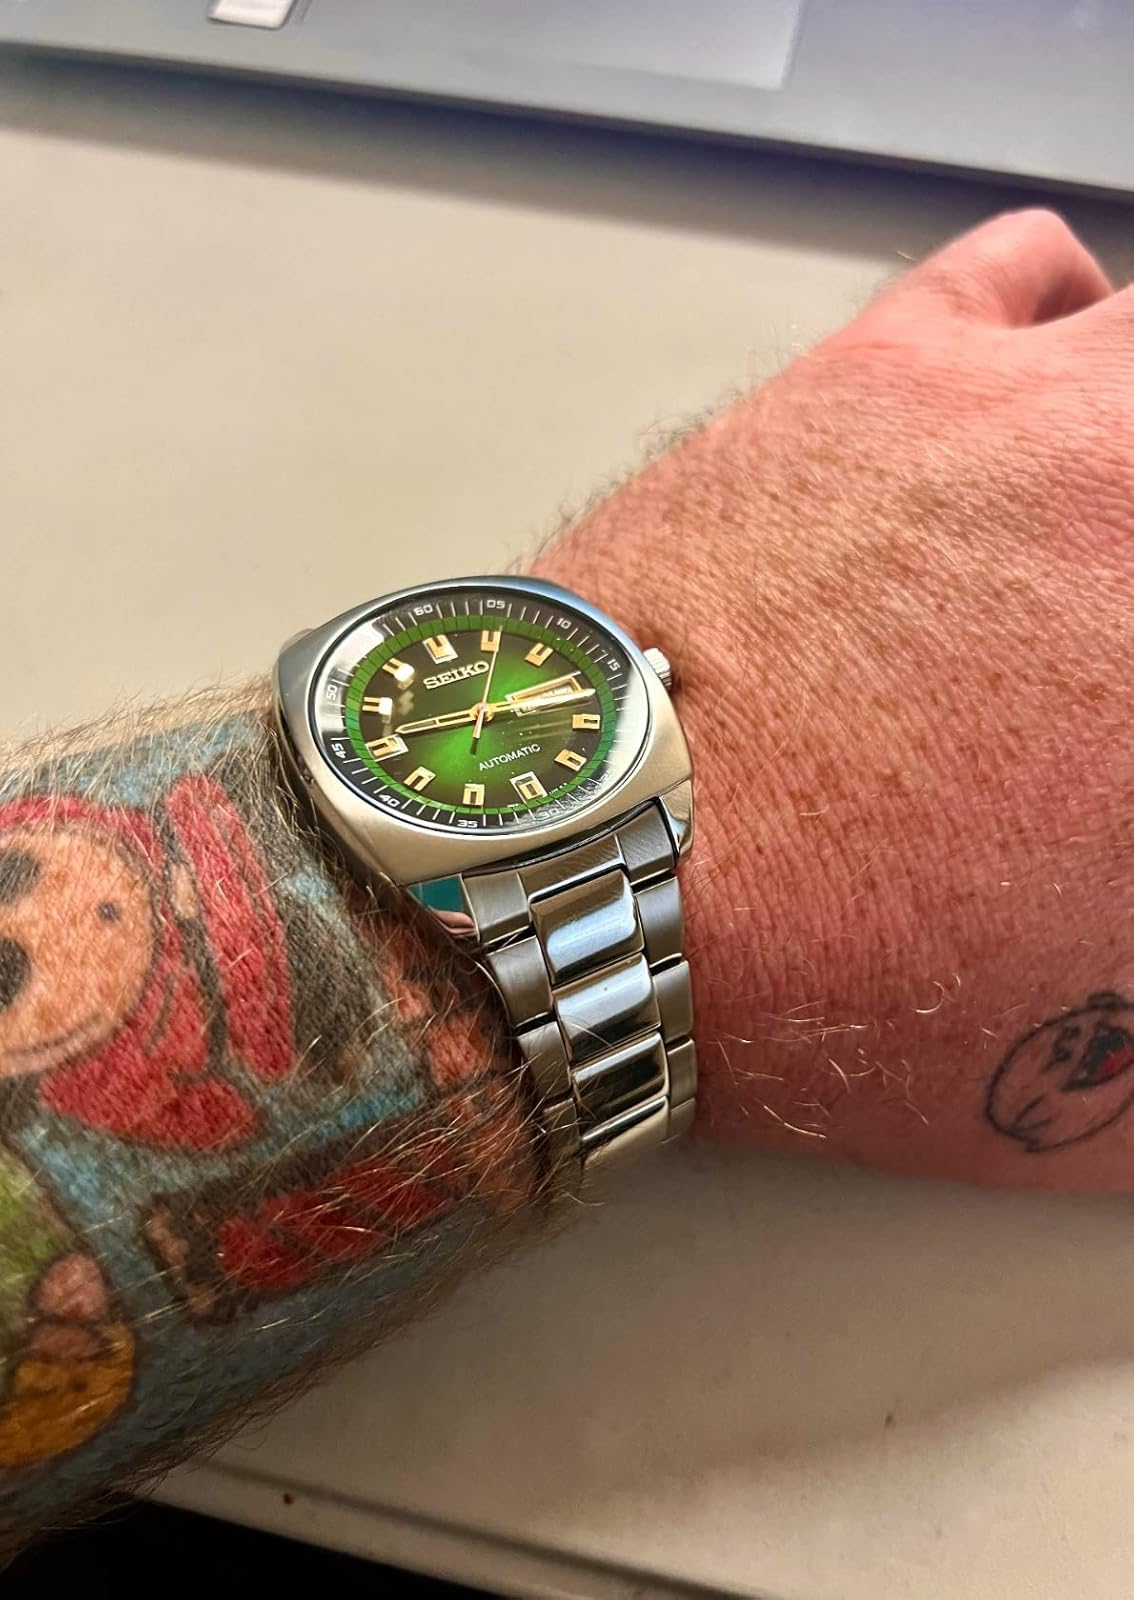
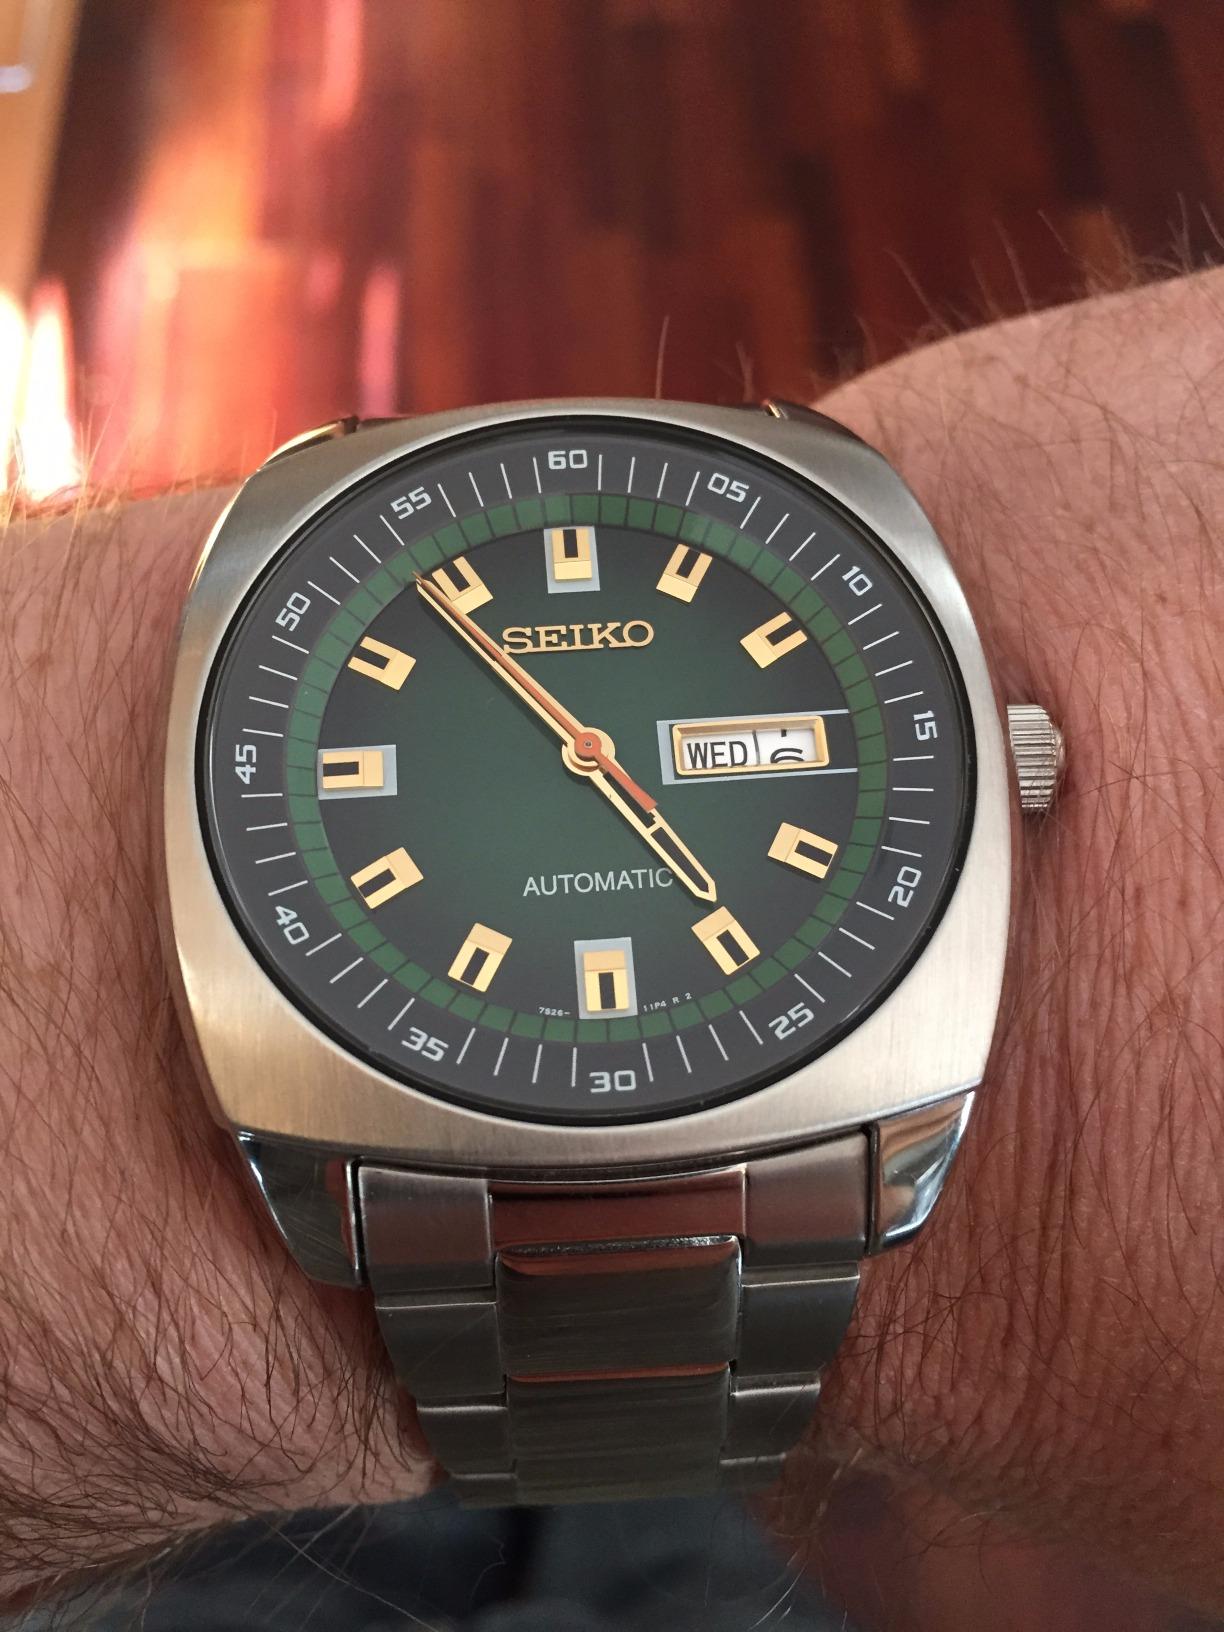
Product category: accessories_watch
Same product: yes